Henry Stuart Russell

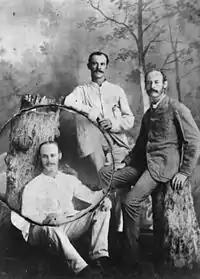
The three men from the Stuart Russell family

In May 1842, Russell joined an exploration party in search of sheep country in Wide Bay. The party was the first Europeans to discover the river later named the Mary River. They also found and brought back two escaped convicts from the penal settlement. Russell made a subsequent journey in November 1842, where he was the first European to discover the river he named the Boyne River. This expedition resulted in Russell taking up Burrandowan station.